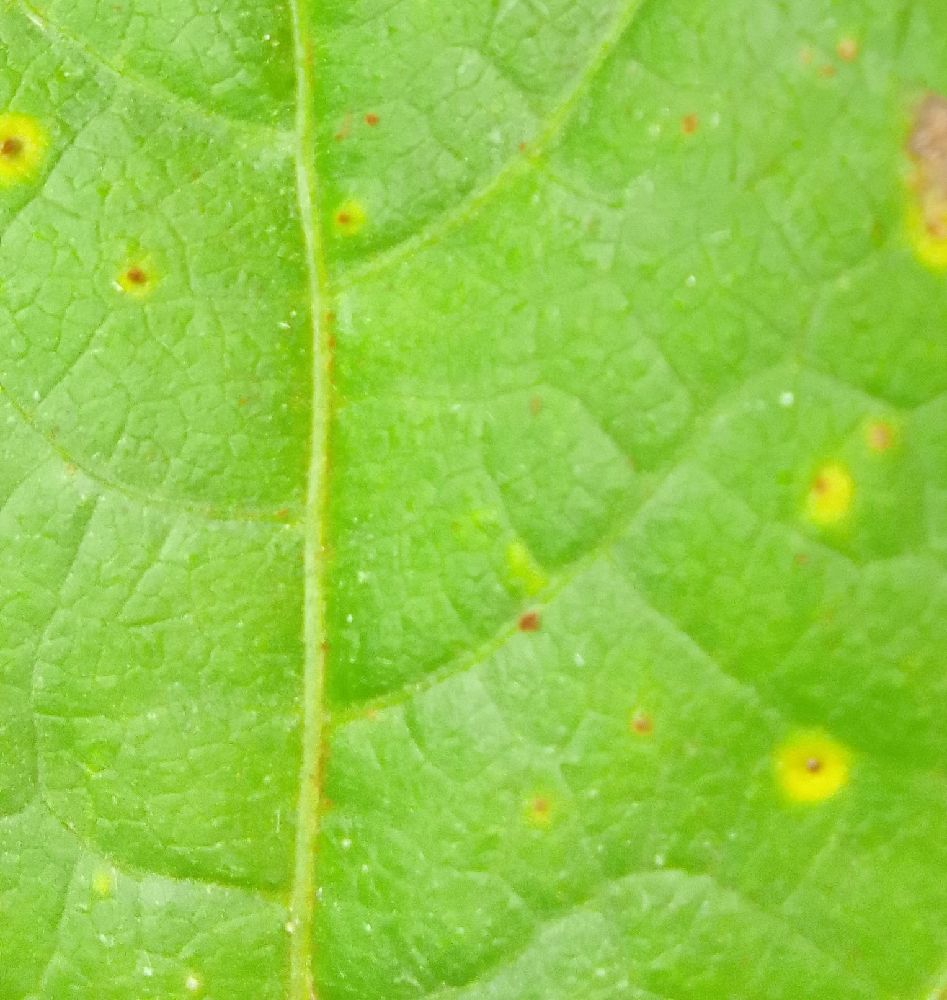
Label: rust